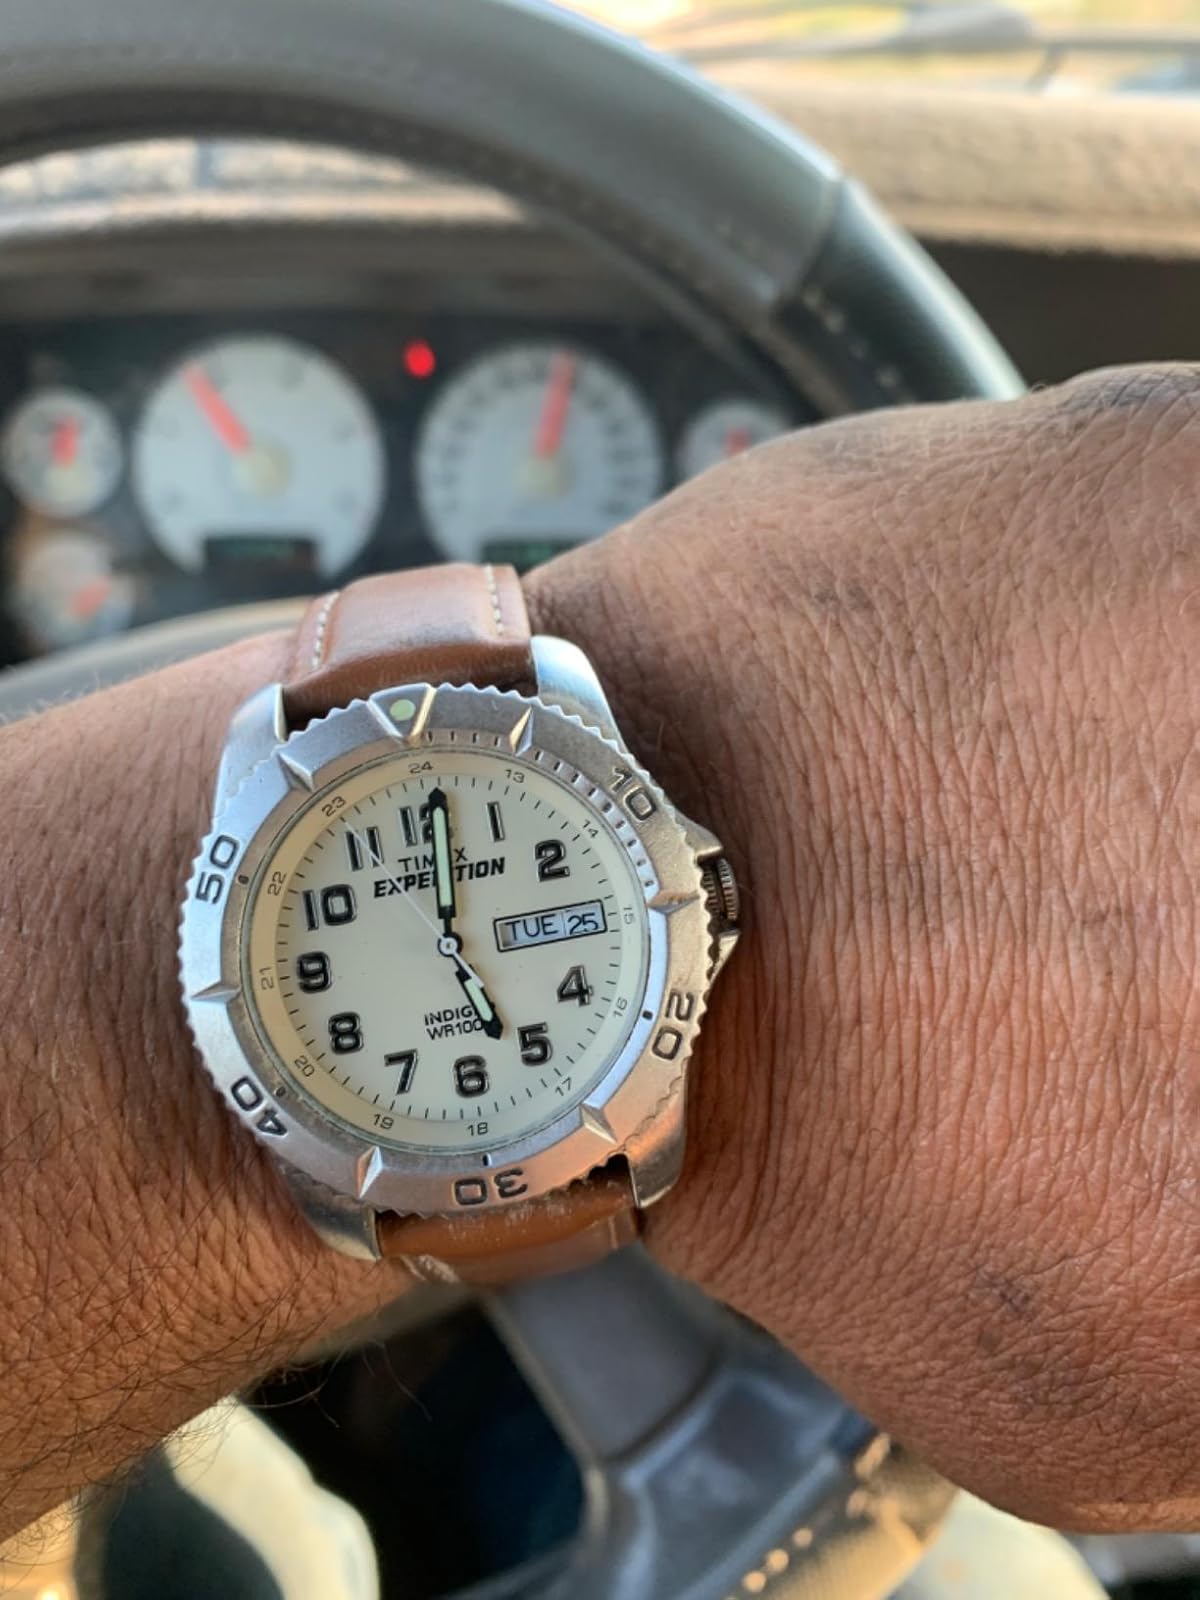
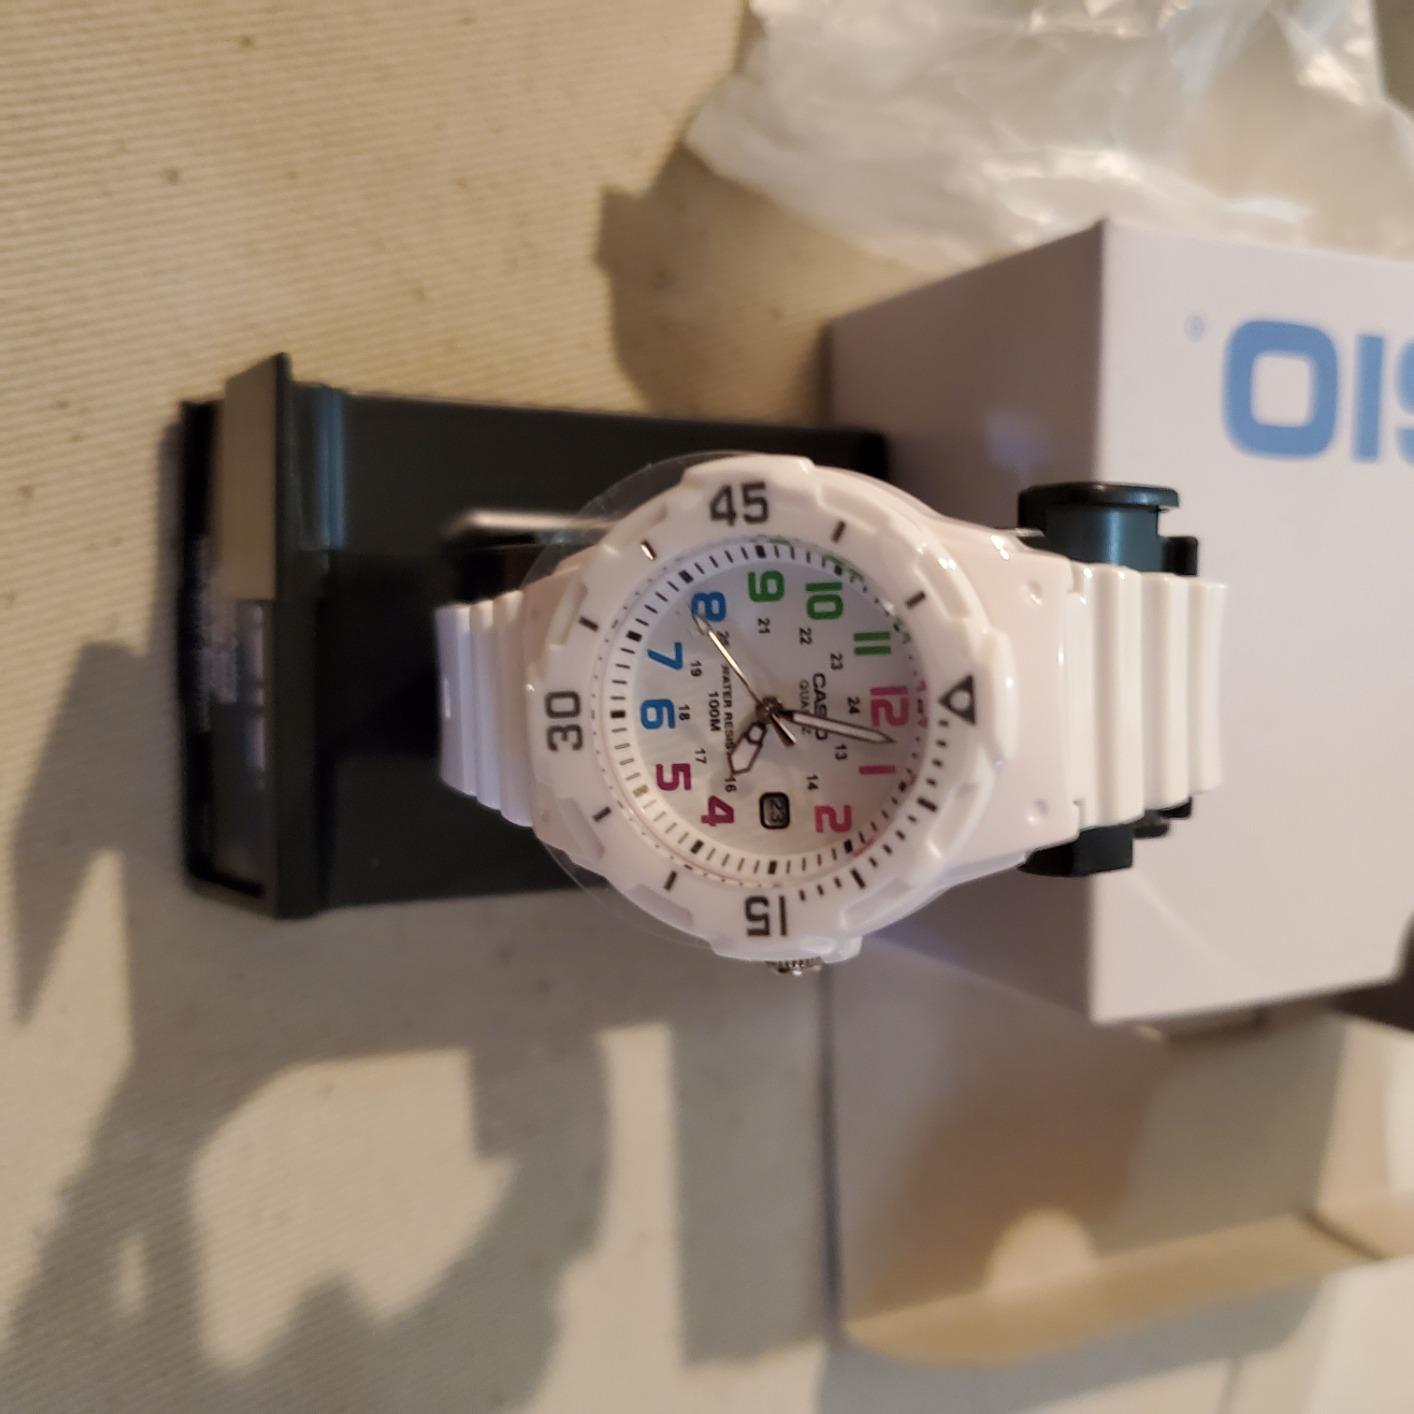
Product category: accessories_watch
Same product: no